Economy of South America

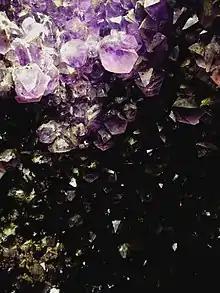
Amethyst mine in Ametista do Sul. South America is a major producer of gems such as amethyst, topaz, emerald, aquamarine and tourmaline

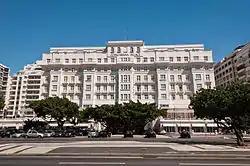
Copacabana Palace, one of the best hotels in South America, in Rio de Janeiro

Mining is one of the most important economic sectors in South America, especially for Chile, Peru and Bolivia, whose economies are highly dependent on this sector. The continent has large productions of gold (mainly in Peru, Brazil and Argentina); silver (mainly in Peru, Chile, Bolivia and Argentina); copper (mainly in Chile, Peru and Brazil); iron ore (Brazil, Peru and Chile); zinc (Peru, Bolivia and Brazil); molybdenum (Chile and Peru); lithium (Chile, Argentina and Brazil); lead (Peru and Bolivia); bauxite (Brazil); tin (Peru, Bolivia and Brazil); manganese (Brazil); antimony (Bolivia and Ecuador); nickel (Brazil); niobium (Brazil); rhenium (Chile); iodine (Chile), among others.